Question: Please indicate a possible affordance area of frisbee that can be used for catching
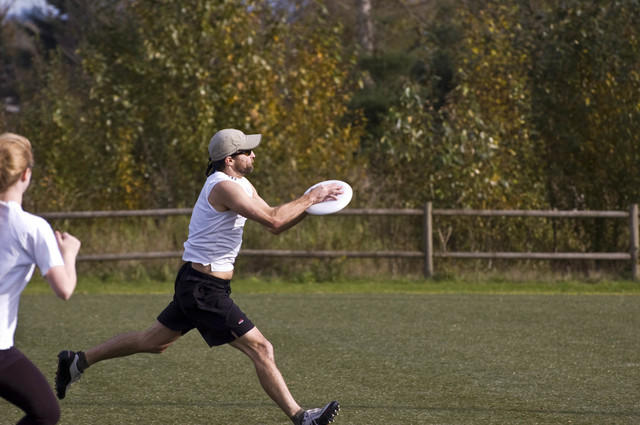
Answer: [303.5, 169.5, 357.5, 219.5]